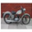
Label: motorcycle